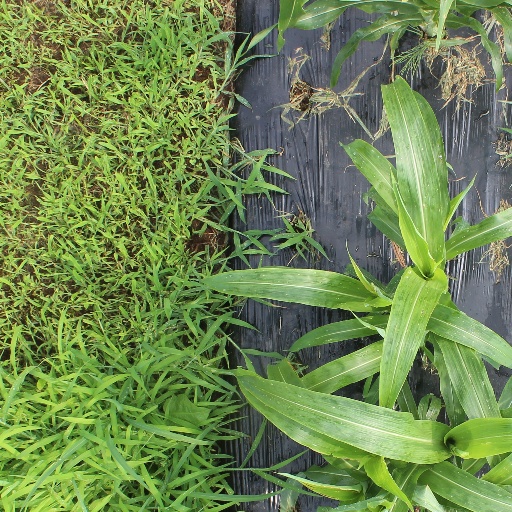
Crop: sorghum